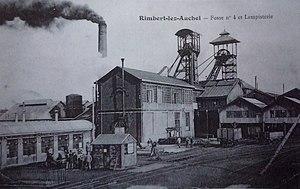
La Fosse n° 4 - 4 bis de la Compagnie des mines de Marles était un charbonnage constitué de deux puits situé à Auchel, Pas-de-Calais, Nord-Pas-de-Calais, France.
La Compagnie des mines de Marles exploitait le charbon dans les communes de Marles-les-Mines, Auchel et Calonne-Ricouart, à l'ouest du Bassin minier du Nord-Pas-de-Calais.
La fosse nᵒ 4 - 4 bis dite Saint-Émile ou Bois de Rimbert de la Compagnie des mines de Marles est un ancien charbonnage du Bassin minier du Nord-Pas-de-Calais, situé à Auchel. La fosse nᵒ 4 a été construite en 1867 avec 300 000 francs, le surplus des résultats de la production de l'année 1866, qui a vu l'effondrement du puits de la fosse nᵒ 2 et la mise en service de la fosse nᵒ 3. Cette ouverture permet à la compagnie d'augmenter substantiellement sa production d'années en années. Le puits nᵒ 4 bis est ajouté en 1889. La Compagnie de Marles rachète celle de Ferfay en 1925. La fosse nᵒ 1 de cette dernière devient le puits d'aérage nᵒ 4 ter des mines de Marles.